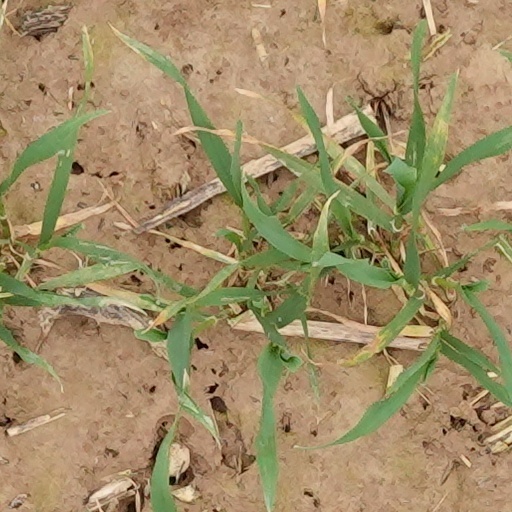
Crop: wheat